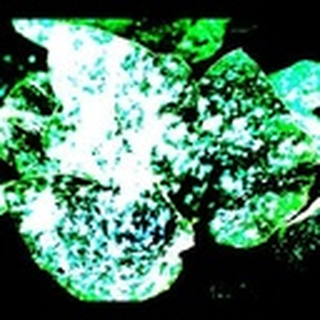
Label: cotton_powdery_mildew